Margaret of France, Queen of England

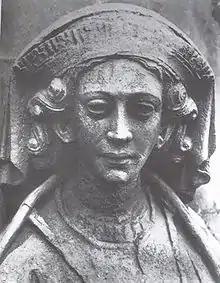
Statue at Lincoln Cathedral

Margaret or Marguerite of France ( – 14 February 1318) was Queen of England as the second wife of King Edward I. She was a daughter of Philip III of France and Maria of Brabant.